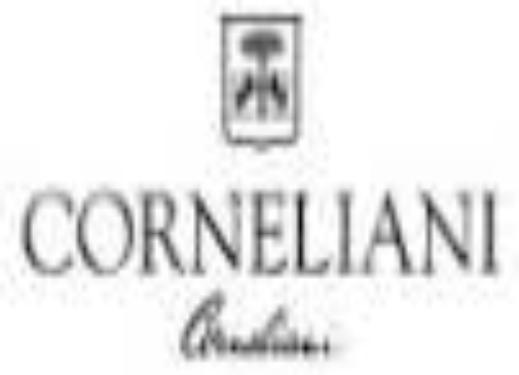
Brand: corneliani
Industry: Clothes